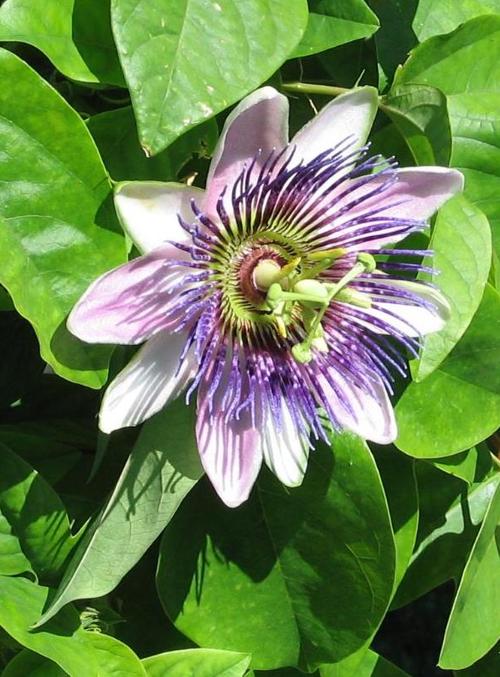
Label: passion flower